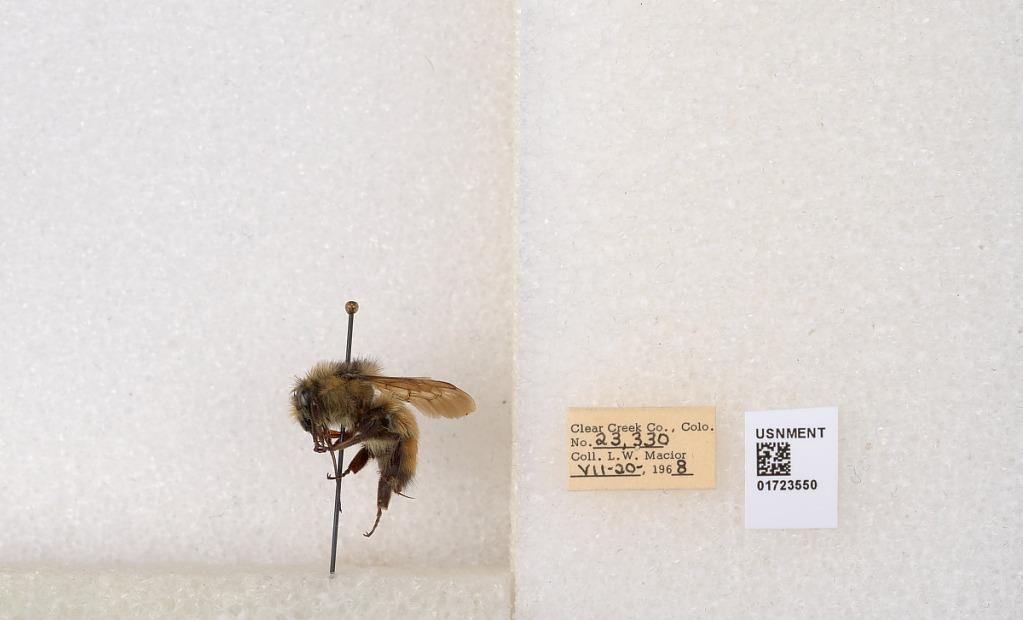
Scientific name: Bombus flavifrons Cresson
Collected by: L. Macior
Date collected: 1968-7-20
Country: United States
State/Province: Colorado
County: Clear Creek
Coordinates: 39.6891, -105.644